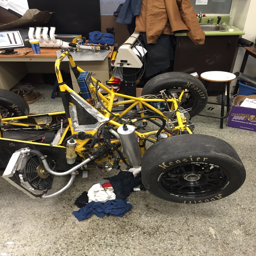
engine is out of the old car .